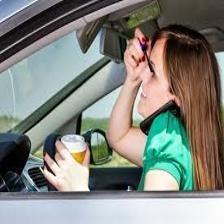
Image emotion (VAD): valence: 0.4, arousal: -0.2, dominance: 0.4
Candidate emotion words:
glad — valence: 0.876, arousal: 0.52, dominance: 0.48
jealous — valence: -0.654, arousal: 0.71, dominance: -0.31
understood — valence: 0.56, arousal: -0.118, dominance: 0.372
contented — valence: 0.714, arousal: 0.224, dominance: 0.492
Best matching emotion: understood